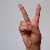
The image shows a hand gesture representing the letter 'V' in Indian Sign Language.